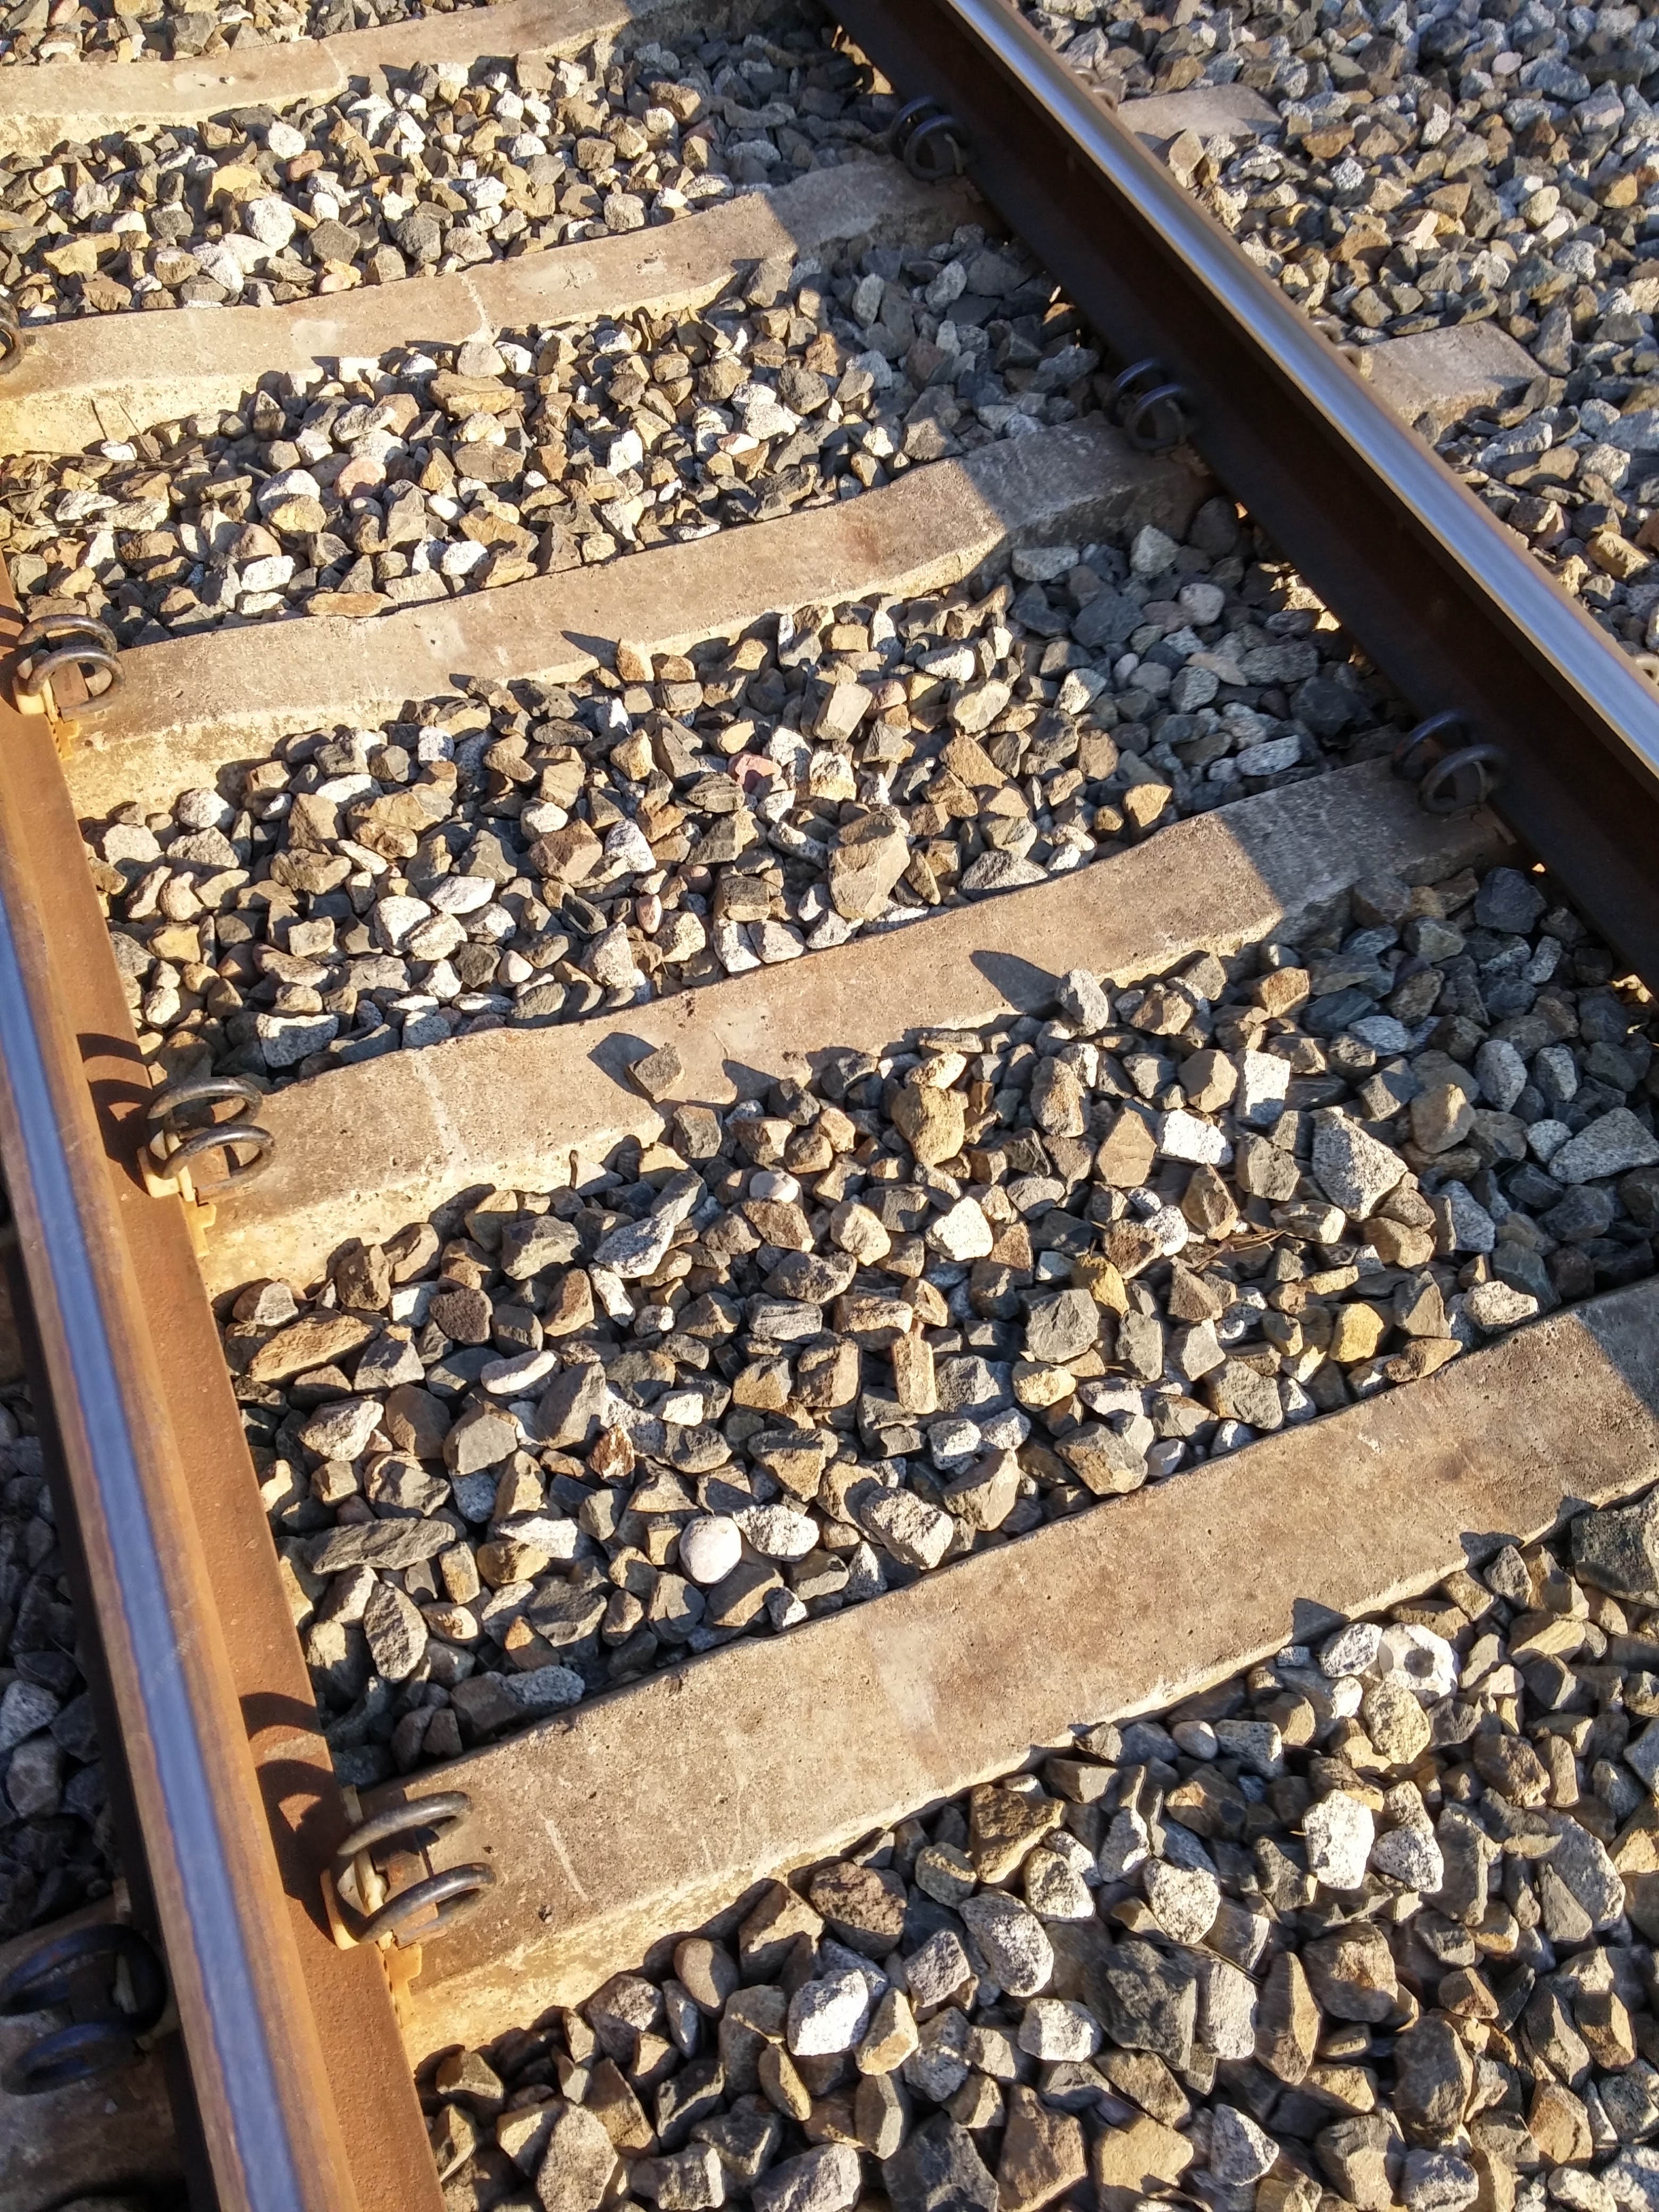
track, floor, steel, soil, gray, material, concrete, tracks, art, gravel, flooring